Killing of Chandra Levy

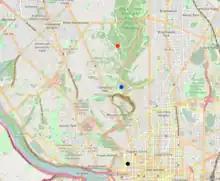
Red circle: Location where Levy's body foundBlue circle: Park headquartersBlack circle: Levy's apartment

On May 22, 2002, around 9:30 am, skeletal remains which matched Levy's dental records were discovered by a man who was walking his dog and looking for turtles in Rock Creek Park, near Broad Branch Creek in Washington, D.C. Detectives found bones and personal items scattered, but not buried, in a forested area along a steep incline. A sports bra, sweat shirt, leggings and tennis shoes were among the evidence that was recovered. Although police had previously searched over half the main section of the park, the wooded slope where Levy's remains were eventually found had not been searched. Police commanders ordered the search perimeters to be within of each road but due to a miscommunication, the officers only searched within 100 yards of every road. The remains were found about four miles (6 km) from Levy's apartment.